List of birds of Macquarie Island

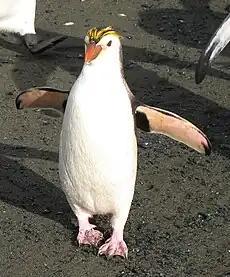
A royal penguin on Macquarie Island.

This is a list of the bird species recorded on Macquarie Island. The avifauna of Macquarie Island include a total of 74 species, of which 6 have been introduced. Of these, 8 species are globally threatened.